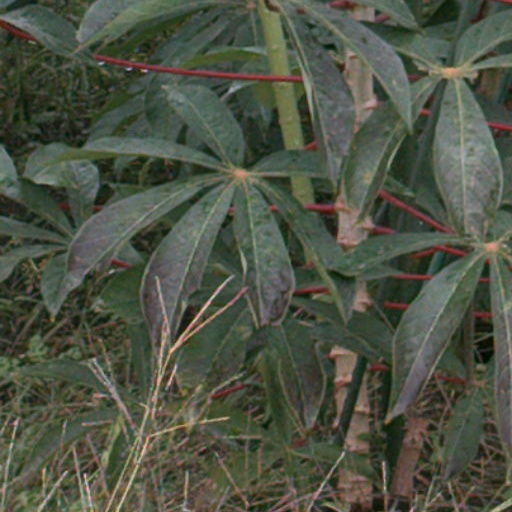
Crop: cassava